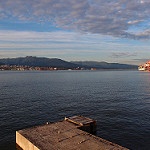
Label: sea